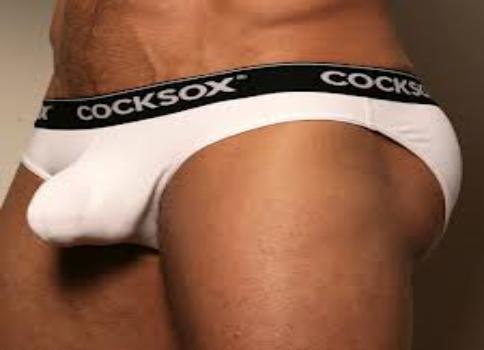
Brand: Cocksox
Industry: Clothes